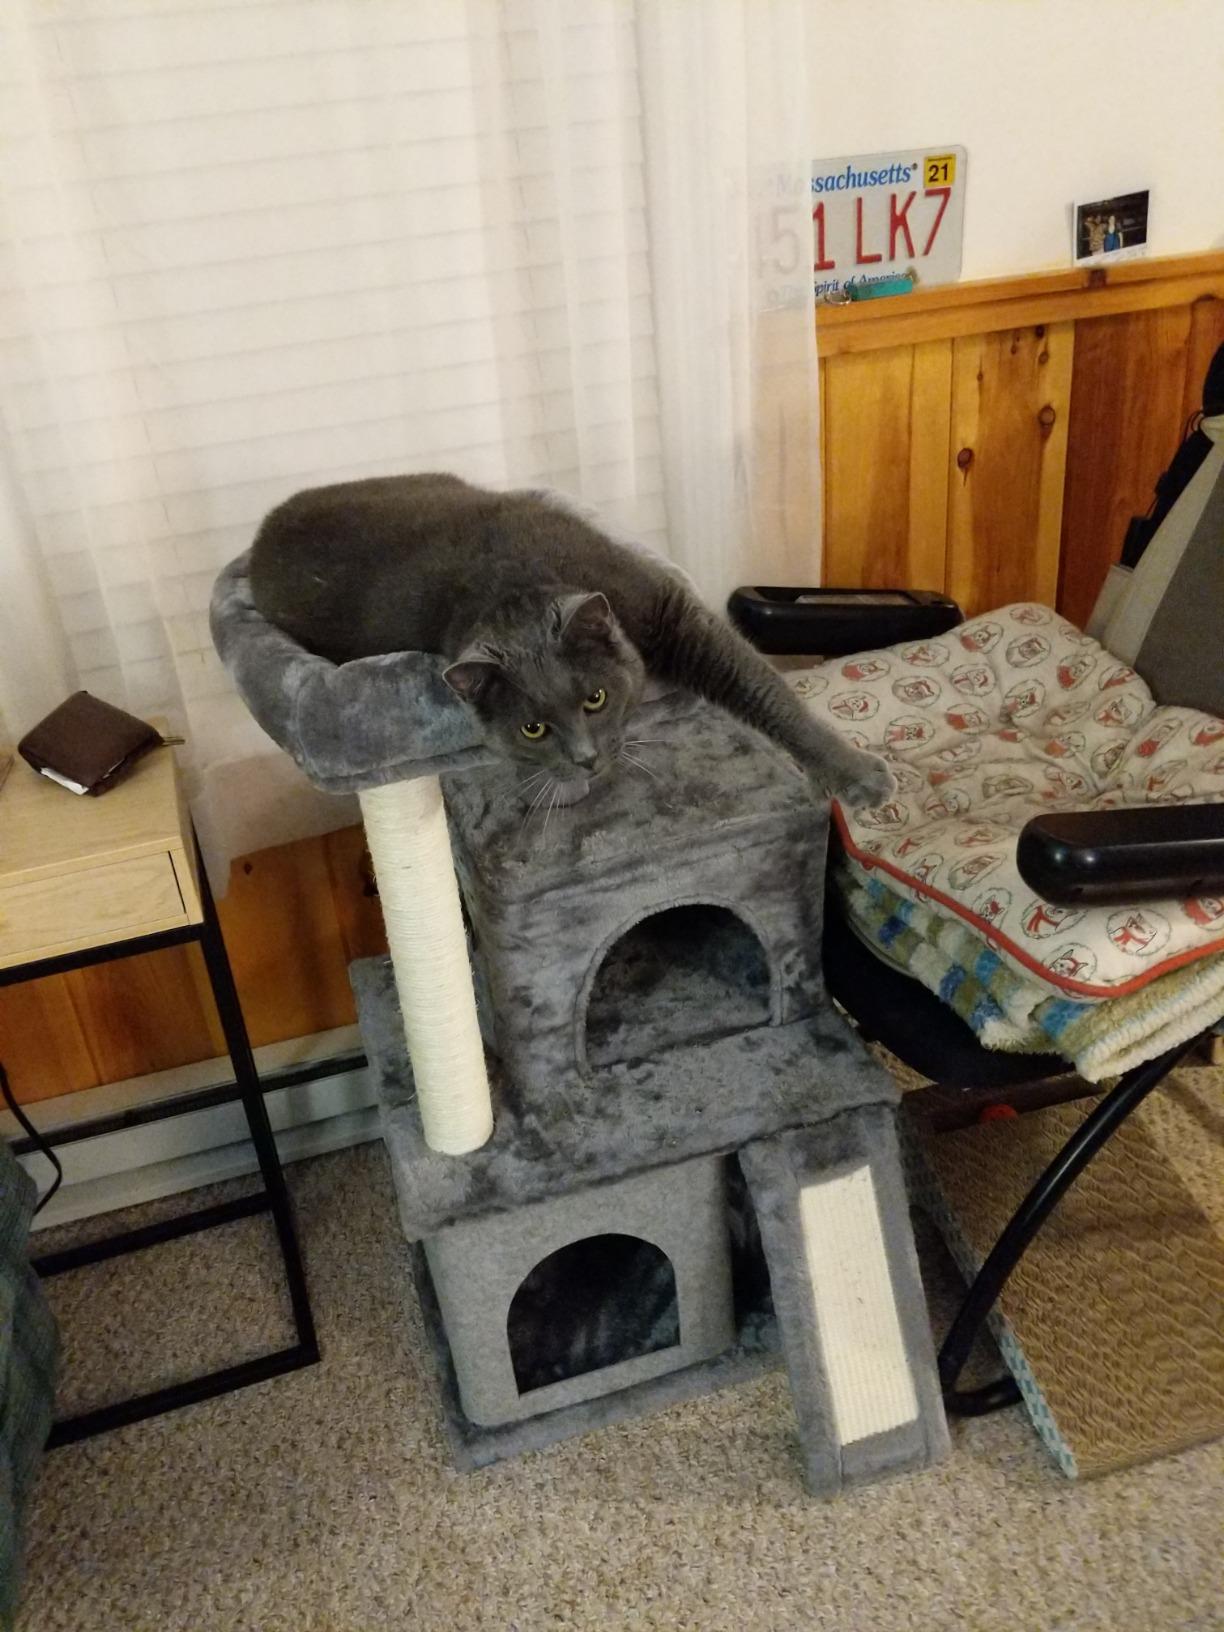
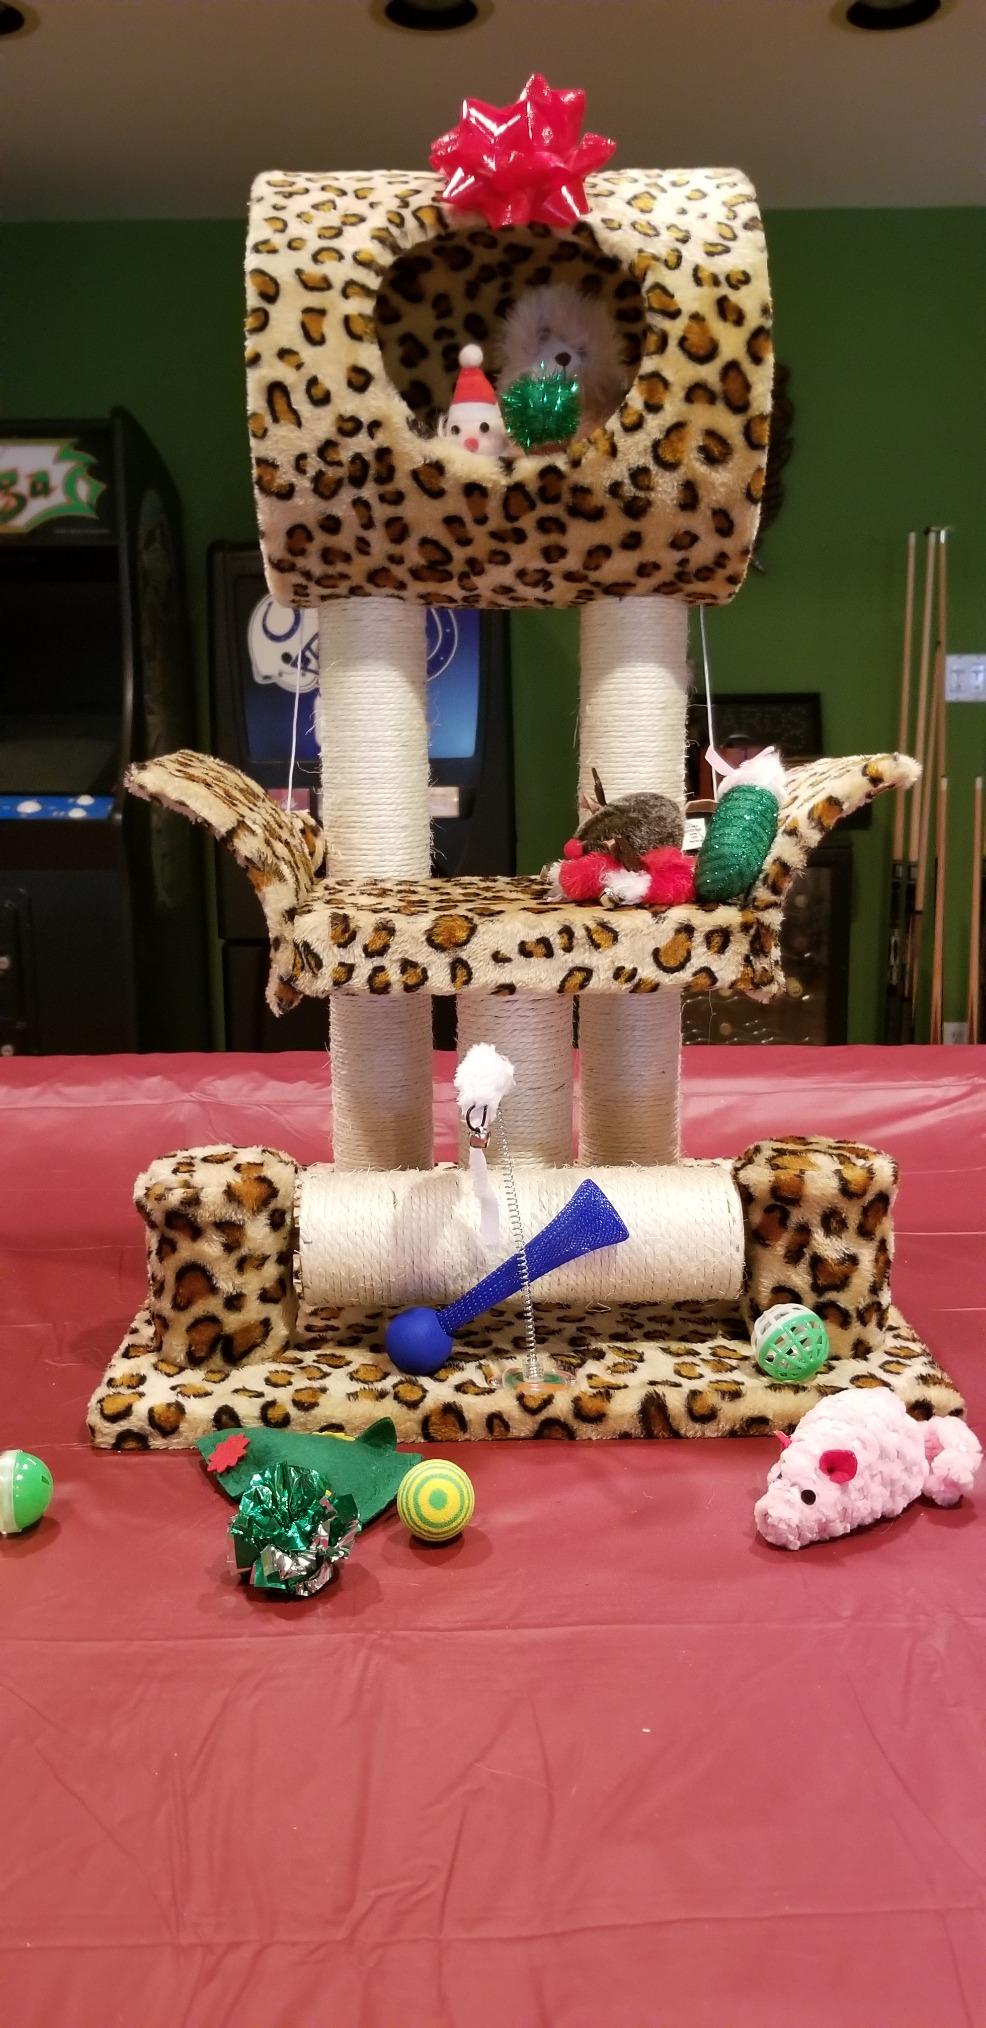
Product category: items_cat tree
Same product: no